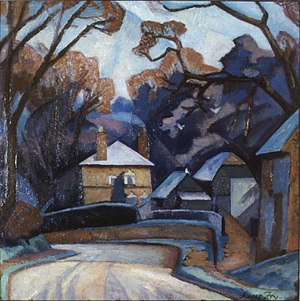
Roger Fry / Eksterne henvisninger
Vinterlandskab, 1914
Roger Eliot Fry var en engelsk maler, kritiker, pædagog og museumsmand. Han var medlem af Bloomsburygruppen.